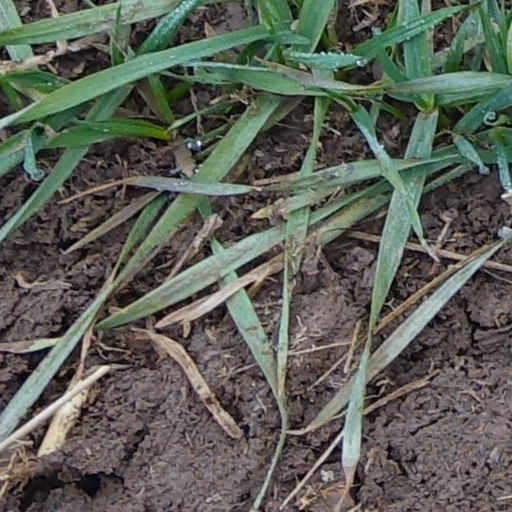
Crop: wheat